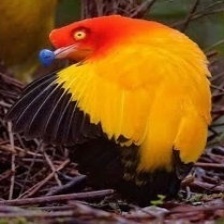
Species: FLAME BOWERBIRD
Scientific name: SERICULUS ARDENS